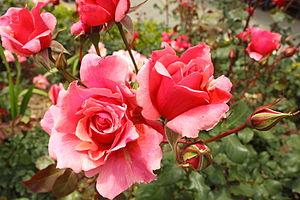
Herbert Swim est un rosiériste américain à l'origine de nombreuses variétés de cultivars de rosier, en particulier de roses dont la couleur se nuance au soleil et dont le feuillage est résistant à la chaleur.